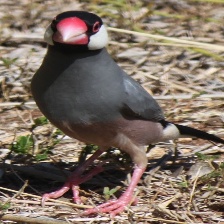
Species: JAVA SPARROW
Scientific name: LONCHURA ORYZIVORA